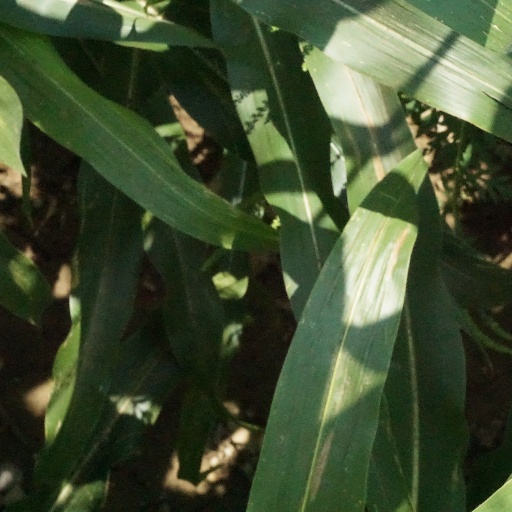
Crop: maize; corn